49th Air Division

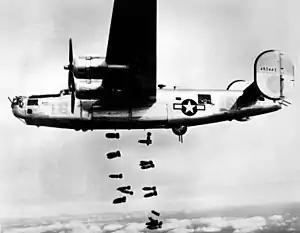
451st Bombardment Group B-24H Liberator

The 49th Air Division was established and activated at Columbia Army Air Base, South Carolina in March 1943 as a medium bomber (North American B-25 Mitchell) operational training wing. It was reassigned to Greenville Army Air Base, South Carolina in April where it commanded training of B-25 bomb groups in the southeast prior to their overseas deployment.